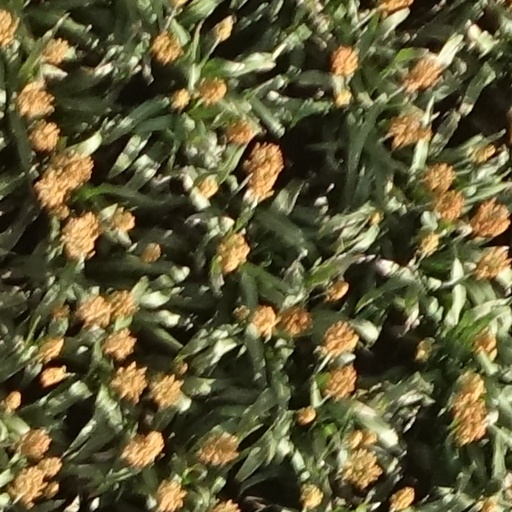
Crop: sorghum